Helen C. White

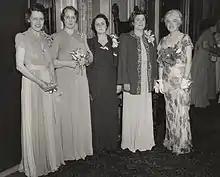
White (second from left) with AAUW officers

White was the first female elected president of the American Association of University Professors and thrice served as president of the American Association of University Women (AAUW), including from 1941 to 1947. White received an AAUW achievement award in 1949 for her scholarly work and international service in the humanities. She also served as the vice president of the International Federation of University Women, president of the University of Wisconsin Teachers' Union, and the first woman president of the University Club. White was awarded two Guggenheim Fellowships, the 1942 Laetare Medal, the 1944 Siena Medal, the 1947 Radcliffe Alumni Association's Distinguished Achievement Award for Education, and 23 honorary degrees from places such as Miami University, Mount Mary College, Mount Saint Scholastica College, Rockford College, Smith College, and Wilson College. She became an Honorary Officer of the Most Excellent Order of the British Empire in 1958 for her renown as a scholar of 16th and 17th century English literature. In 1959 she was elected a Fellow of the American Academy of Arts and Sciences. White was on the United States National commission for UNESCO and represented the United States twice at UNESCO meetings: the 1946 Preparatory Commission for UNESCO and the 1947 second UNESCO General Conference held in Mexico City. White was also on the 1946 U.S. Education Mission to Germany. Additionally, she sat on the boards of the National Conference of Christians and Jews, the American Council on Education, and the Phi Beta Kappa Senate, and was appointed by the U.S. President to the Fulbright Board of Foreign Scholarships.